Biology and sexual orientation

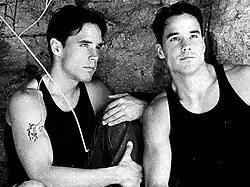
Identical twin studies are a useful mechanism for assessing the role of genes and environment.

Prenatal thyroid theory of same-sex attraction/gender dysphoria has been based on clinical and developmental observations of youngsters presenting to child psychiatry clinics in Istanbul/Turkey. The report of 12 cases with same-sex attraction/gender dysphoria born to mothers with thyroid diseases was first presented in EPA Congress, Vienna (2015) and published as an article in the same year. The extremely significant relationship between the two conditions suggested an independent model, named as "Prenatal Thyroid Model of Homosexuality". According to Turkish child & adolescent psychiatrist Osman Sabuncuoglu, who generated the theory, maternal thyroid dysfunction may lead to abnormal deviations from gender-specific development in the offspring. Autoimmune destructive process as seen in Hashimoto's thyroiditis, diminished supply of thyroid hormones, and impacts on prenatal androgen system were all considered as contributing mechanisms. In a follow-up theoretical paper, previous research findings indicating higher rates of polycystic ovary syndrome (PCOS) in female-to-male transsexuals and lesbian women were conceived as an indication of "Prenatal Thyroid Model" since PCOS and autoimmune thyroiditis are frequently comorbid diseases. Likewise, increased rates of autism spectrum disorder in children born to mothers with thyroid dysfunction and overrepresentation of ASD individuals in gender dysphoria populations suggest such an association. A second group of young children with this pattern were presented in IACAPAP Congress, Prague (2018). Furthermore, 9 additional cases were reported in IACAPAP Congress, Rio de Janeiro (Sabuncuoglu, 2024).